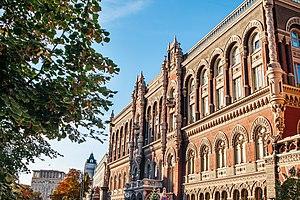
La Banque nationale d'Ukraine est la banque centrale ukrainienne, dont le siège est à Kiev.